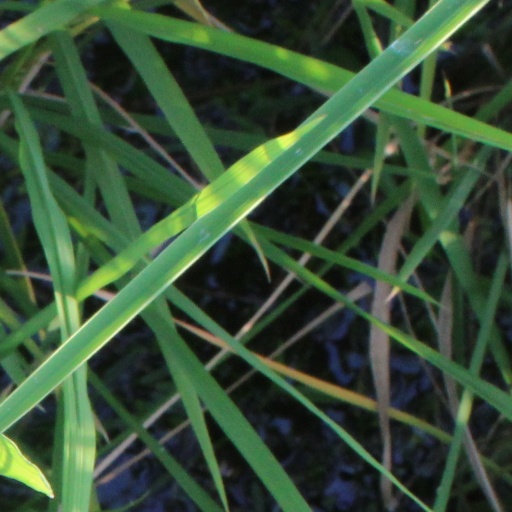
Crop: rice